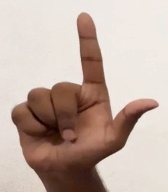
ASL sign: L